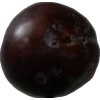
Label: plum